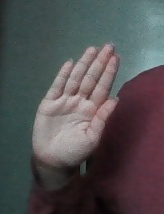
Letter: seen